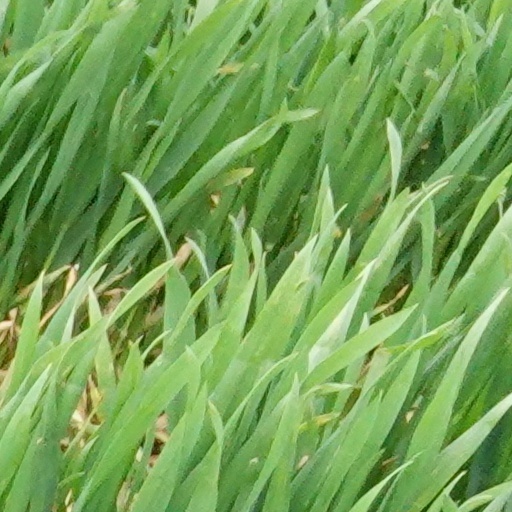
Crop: wheat